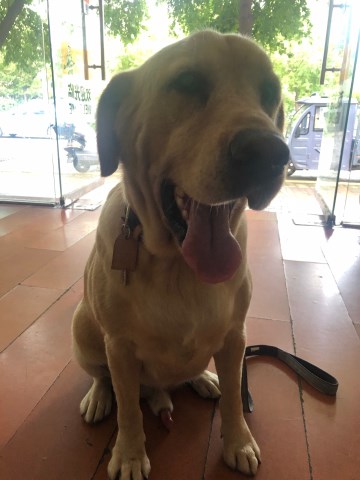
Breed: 3580-n000122-Labrador_retriever